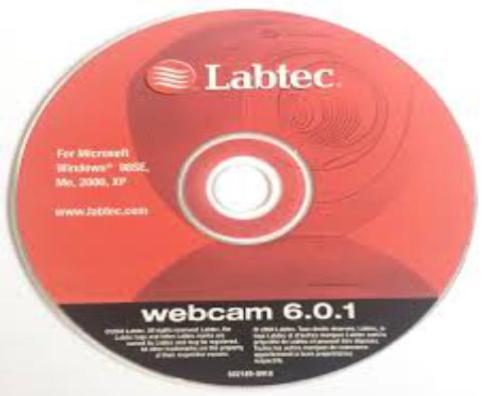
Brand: labtec
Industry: Electronic